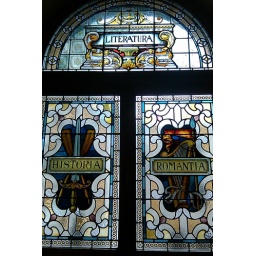
Stained glass windows in the Parliament building in Victoria, BC